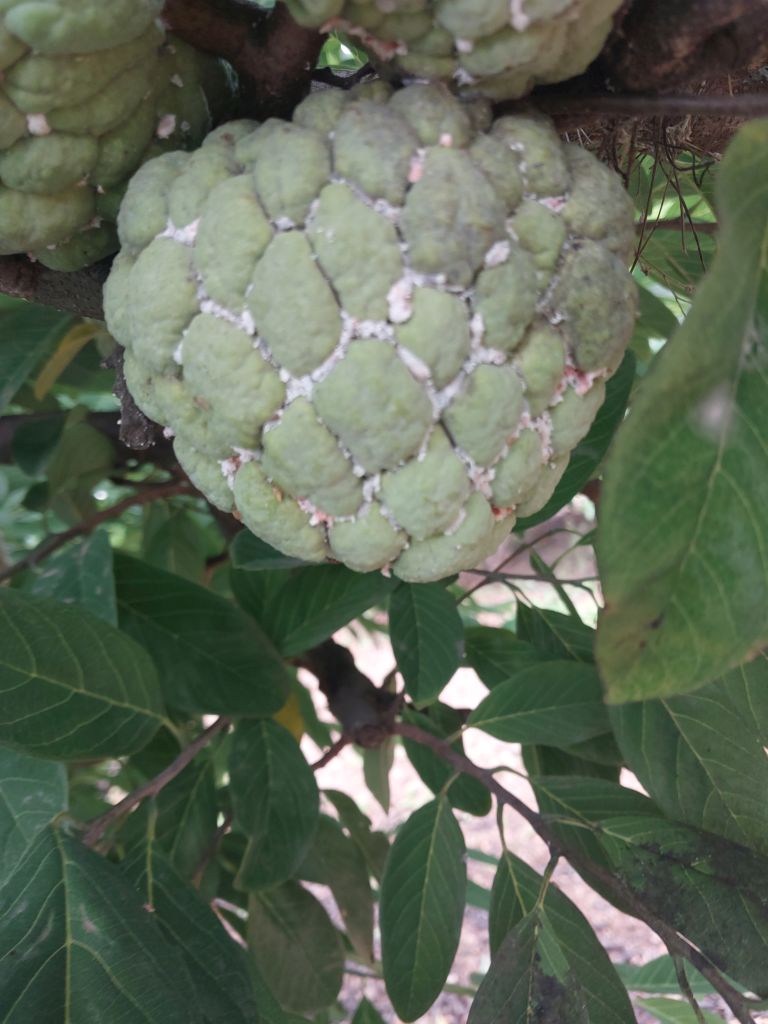
Disease label: Mealy Bug